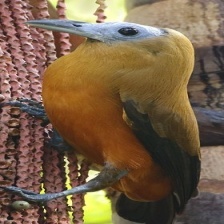
Species: CAPUCHINBIRD
Scientific name: PERISSOCEPHALUS TRICOLOR